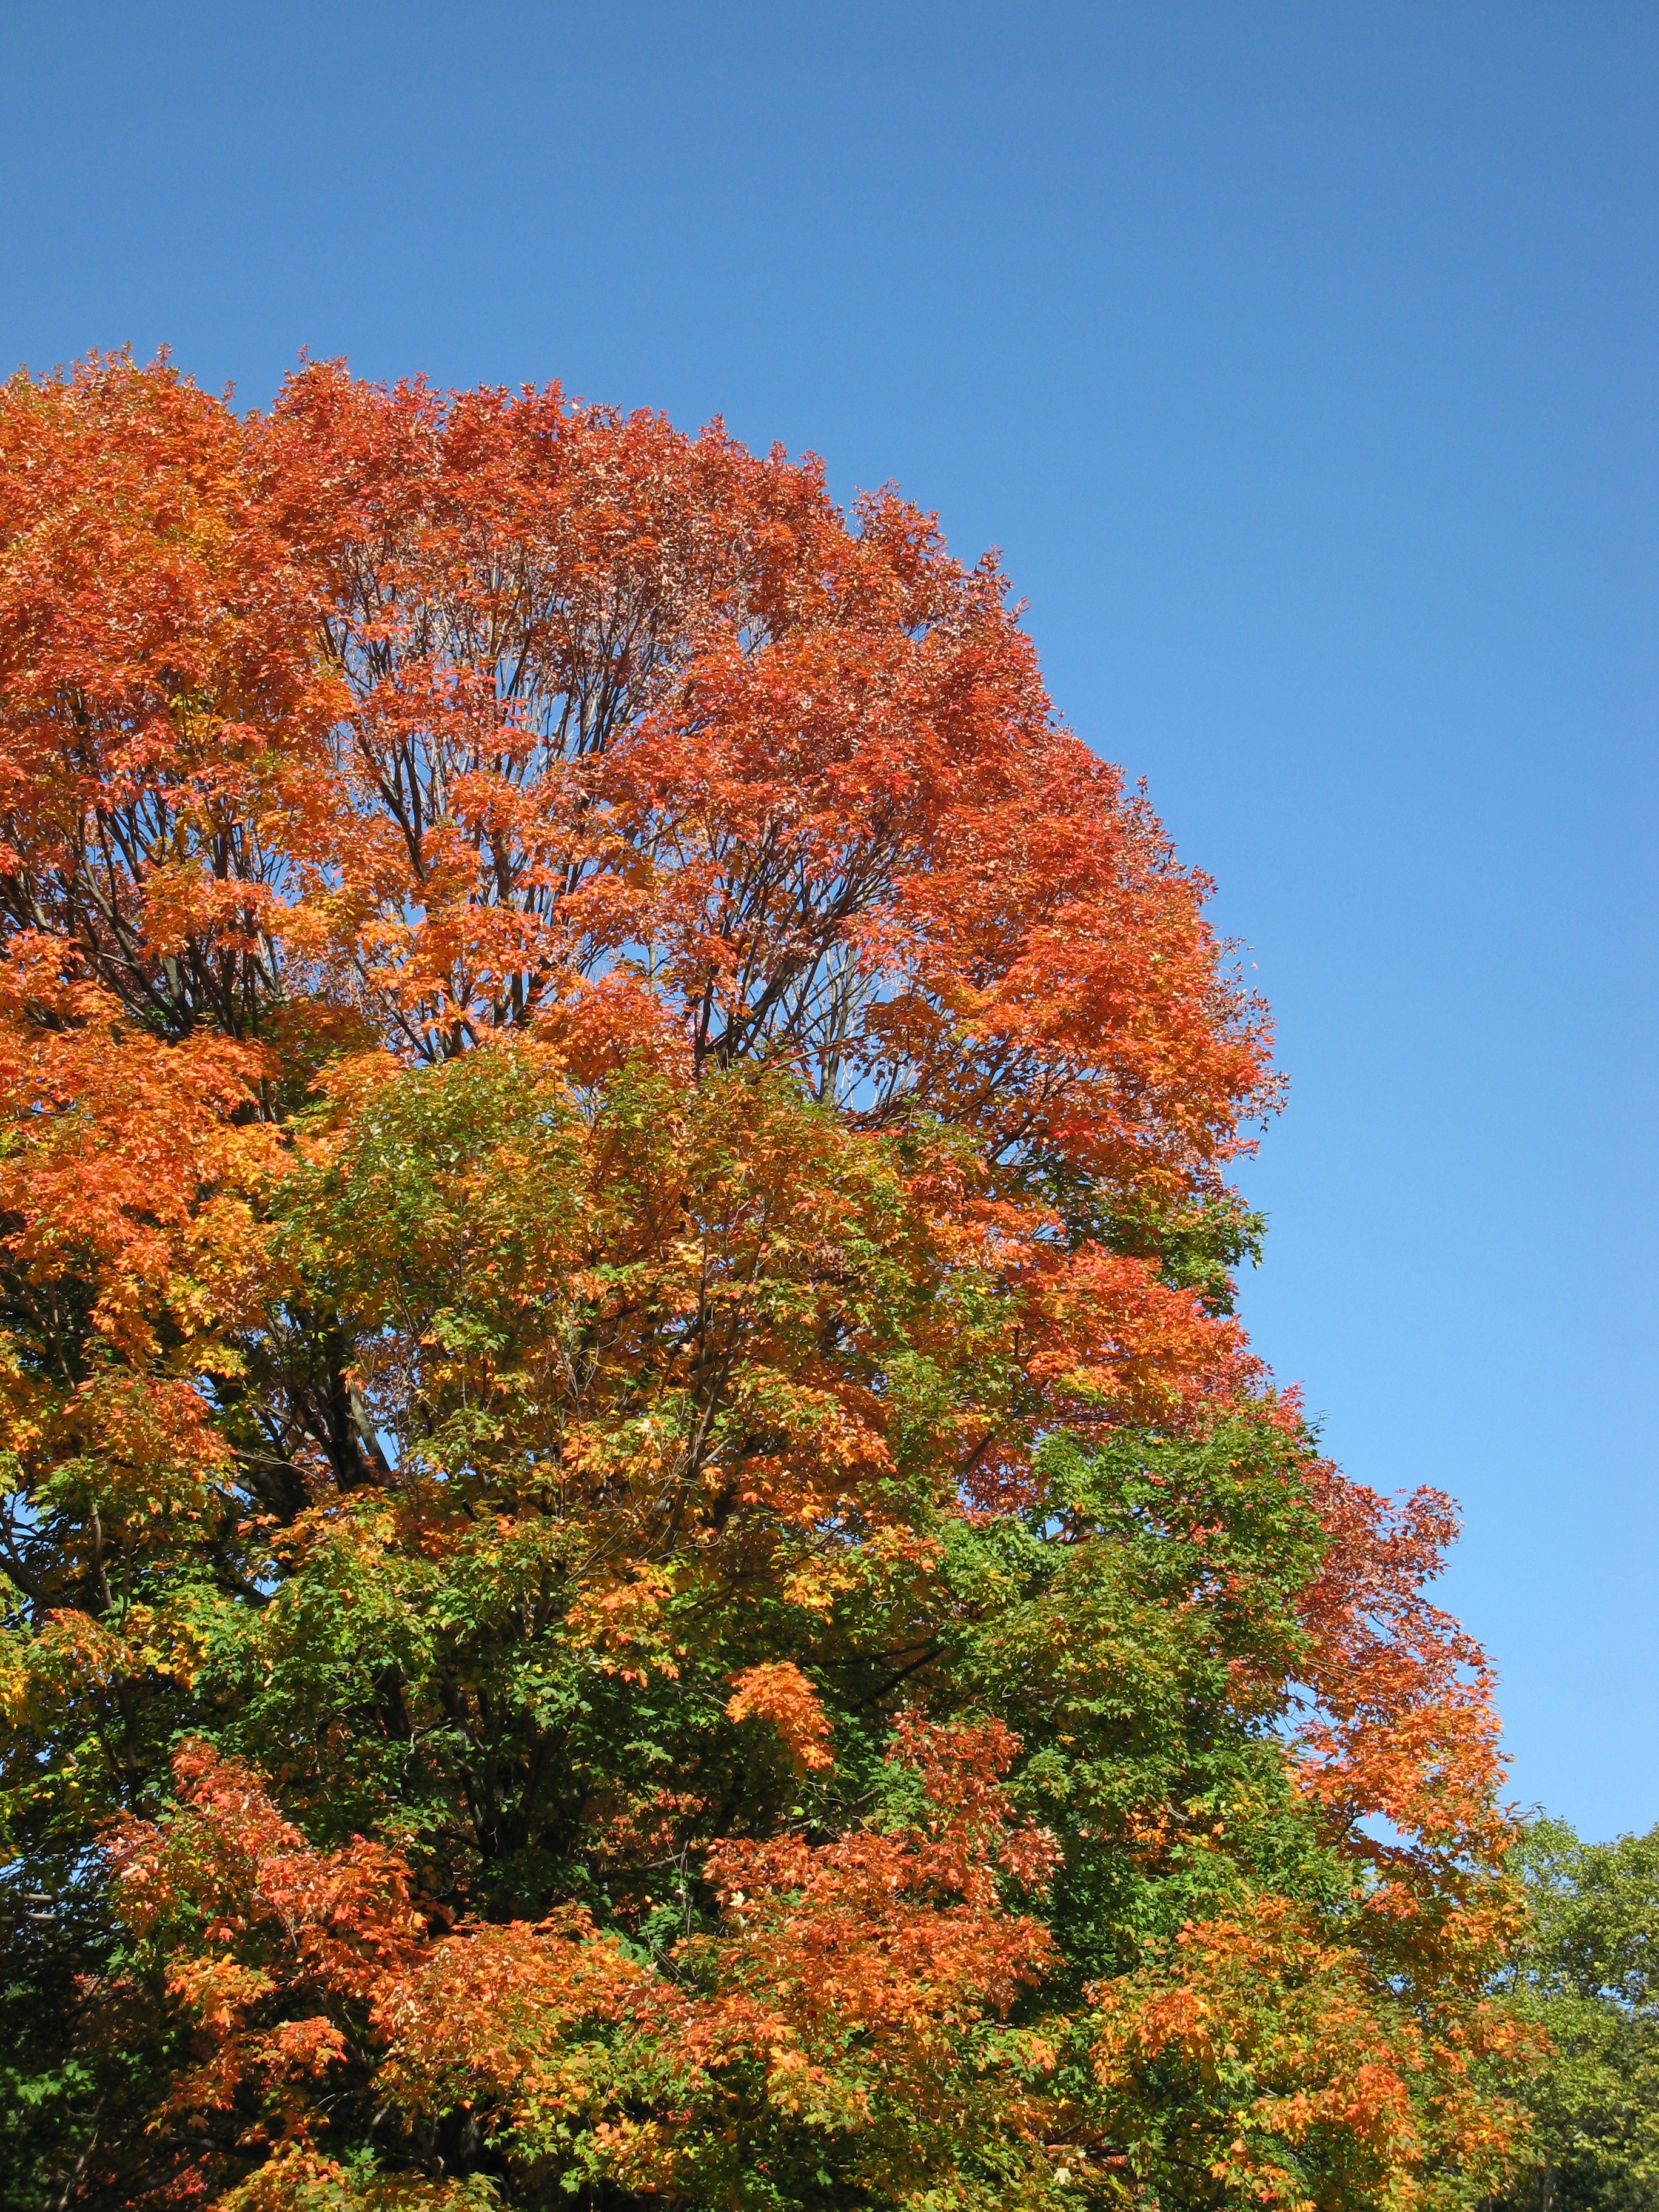
landscape, tree, nature, branch, mountain, plant, sky, leaf, fall, clear, environment, foliage, orange, spring, green, red, scenic, natural, autumn, scenery, blue, flora, plants, maple tree, maple leaf, trees, leaves, leafy, woods, vegetation, stems, seasons, branches, deciduous, gardens, october, larch, woody, perennials, biome, woody plant, temperate broadleaf and mixed forest, mount scenery